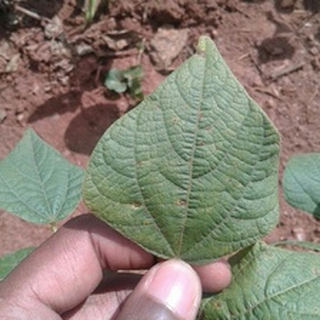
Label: bean_rust